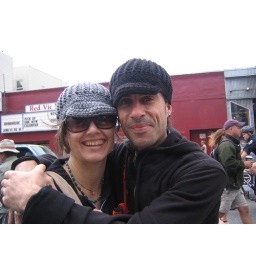
a nice couple in gray and black thickstitch ball caps